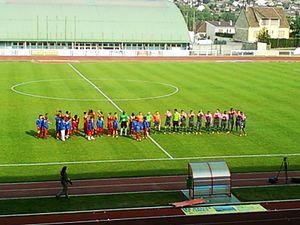
Présentation des équipes lors du match FC Mantois 78 - RC Lens B du 07 mai 2011 au stade Aimé-Bergeal
La saison 2010-2011 du Racing Club de Lens, qui a débuté officiellement le 7 août 2010 et s'est terminé le 29 mai 2011, est la deuxième saison consécutive du club dans l'élite du football français, assurée de le revoir le 27 avril 2010. Cette saison est aussi la cinquante-septième des lensois en première division, connue pour la première fois en 1937.